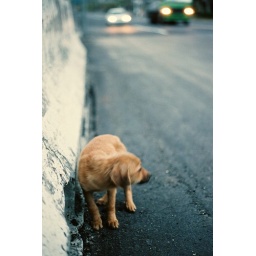
This dog really afraid by car or something.